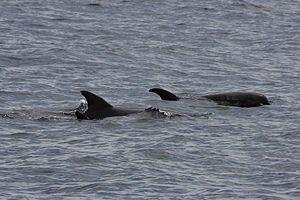
Le dauphin d'Électre est un cétacé de la famille des delphinidés. Dauphin des eaux tropicales et subtropicales que l'on aperçoit assez rarement, sans doute parce qu'il préfère les eaux profondes. Il vit généralement loin des côtes en haute mer. On le voit parfois, plus au nord, lorsqu'il remonte des courants chauds.